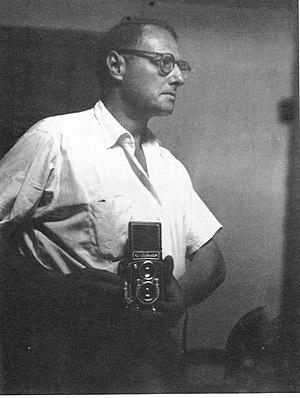
Autoportrait de Pierre Verger
Pierre Edouard Leopold Verger est un photographe et ethnologue français.